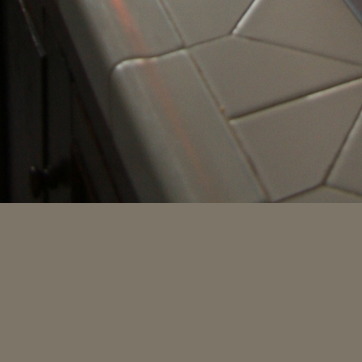
Material: tile